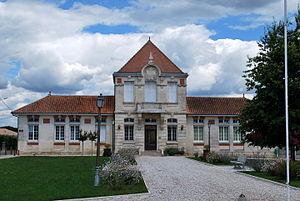
Saint-Genès-de-Fronsac
Saint-Genès-de-Fronsac est une commune du Sud-Ouest de la France, située dans le département de la Gironde.